English Neighborhood

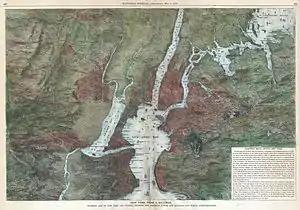
In 1871 "Harpers Weekly View or Map of New York City from a Balloon" the area is still described as the English Neighborhood.

On March 22, 1871, Hackensack Township was subdivided into three new Townships, each stretching from the Hudson River on the east to the Hackensack River in the west. The southernmost portion, the English Neighborhood, became Ridgefield Township. In 1878, the New Jersey Legislature provided for the formation of a borough within a township not exceeding four square miles. The passage of a revised Borough Act resulted in a series of subdivisions creating new boroughs. Municipalities created from Ridgefield Township (or portions thereof) were Bogota (1894), Leonia (1894), Undercliff (1894; renamed "Edgewater" in 1899), Fairview (1894), Teaneck (part) (1895), Cliffside Park (1895), Englewood (part) (1895), Palisades Park (1899). The creation of Fort Lee, New Jersey on April 18, 1904, put an end to Ridgefield Township.